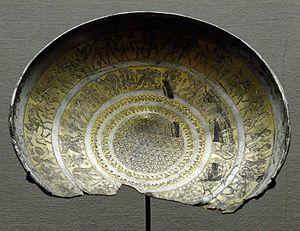
Coupe ornée de combats mythologiques, d'une frise de sphinx et d'un roi terrassant des ennemis. Chypro-Archaïque (VIIIe-VIIe siècles av. J.-C.). Provenance